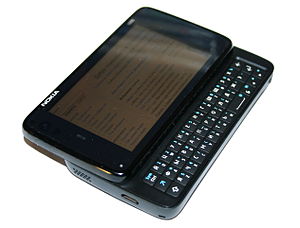
OMXH25 / Højest vægtede aktier
Nokia N900-telefon.
OMX Helsinki 25 er et aktieindeks for Helsinki Stock Exchange. Det er markedsværdi vægtet indeks som består af de 25 mest omsatte aktier på Helsinki Børs. En aktie kan højest vægte 10 % af aktieindekset. Dette er indført primært for at begrænseNokias vægtning i indekset, men også Fortum og Sampo har fået begrænset deres vægtning.